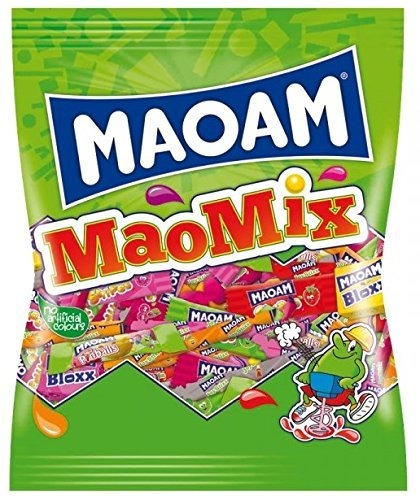
Item Name: Haribo Mao-Mix Gummis 250g/8.82oz
Bullet Point: Haribo Mao- Mix Gummis - 250 g Bag
Product Description: Haribo Mao- Mix Gummis - 250 g Bag
Value: 8.75
Unit: Ounce

Price: 11.76